Stella Inquisitorus

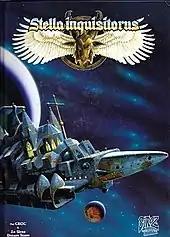

Stella Inquisitorus ("Star Inquisitor") is a "space opera setting for to the French supernatural role-playing game "In Nomine Satanis / Magna Veritas". It was written by Croc and published in 1993 by Siroz. Characters play angels, demons, or pagan Space Vikings. It is compatible with, the Second Edition of the "In Nomine Satanis / Magna Veritas" rules.